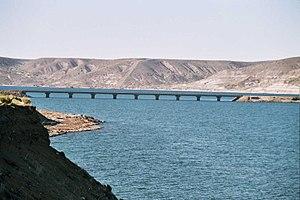
Le Río Collón Curá est un cours d'eau important et abondant d'Argentine, affluent du Río Limay. Il est situé dans le sud-ouest de la province de Neuquén, à la limite des départements de Collón Curá et de Lácar, c’est-à-dire dans la région nord-ouest de la Patagonie.